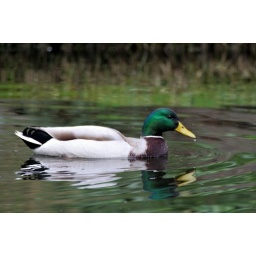
As the duck glides through the water in Botanical Gardens in Dublin